Bahrain Pearling Trail

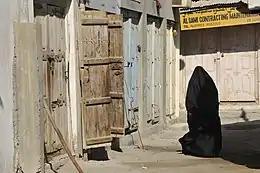
View of the Suq before restoration in Muharraq, part of the Pearling Path

The Bahrain Pearling Path is a serial cultural heritage site inscribed on the UNESCO World Heritage List on June 30, 2012. It consists of three oyster beds in the northern waters of Bahrain, a segment of the coast and the seafront Bu Mahir fort in the southern tip of Muharraq Island, and 17 buildings in historical section of Muharraq connected by a 3.5 km visitor pathway.